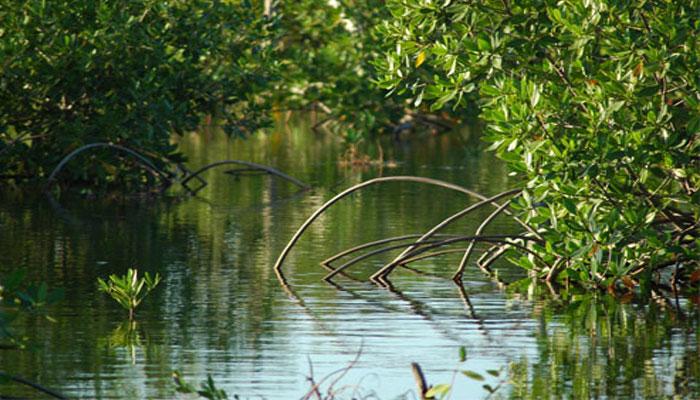
Waaw nataal bii nag, lii gàncax bu sax ci kaw ndox la. Ay bant sax ci...nekk ci géej gi, am ay garab yu wertë.